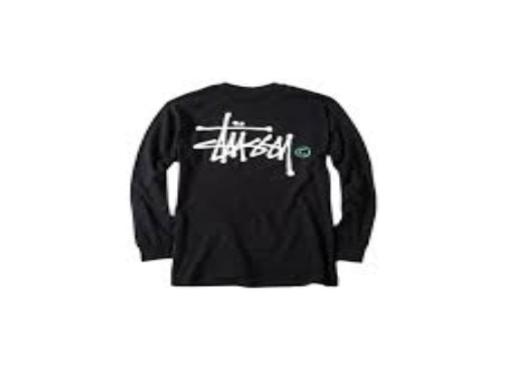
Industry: Clothes